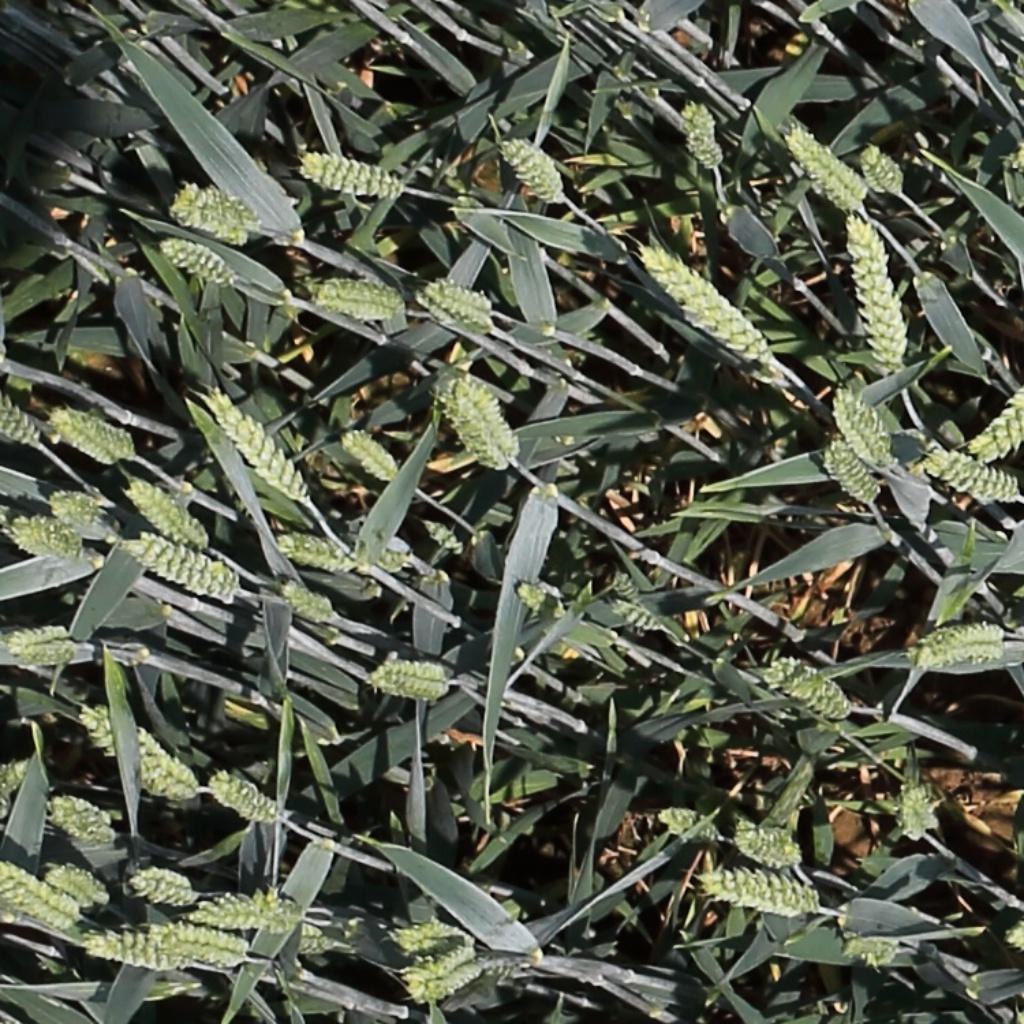
Country: Switzerland
Location: Usask
Wheat development stage: Filling